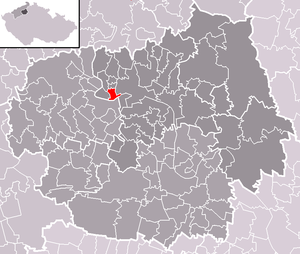
Žalhostice est une commune du district de Litoměřice, dans la région d'Ústí nad Labem, en Tchéquie. Sa population s'élevait à 524 habitants en 2018.